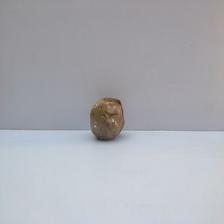
Size: Spoiled